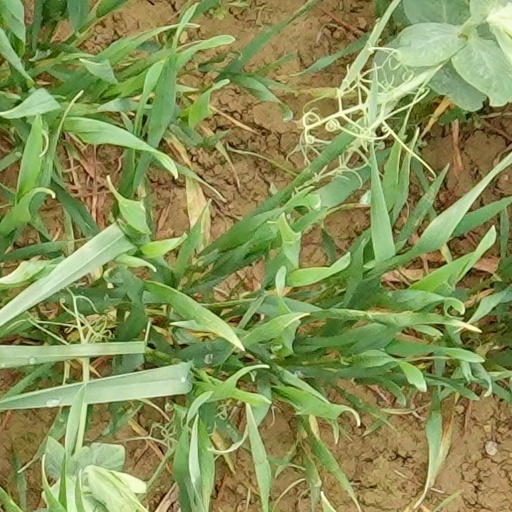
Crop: wheat